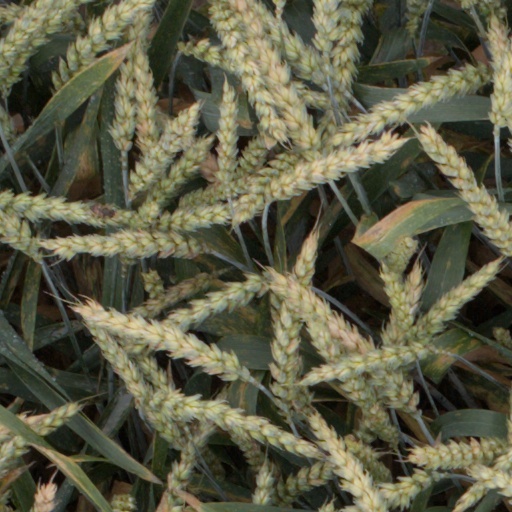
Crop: wheat